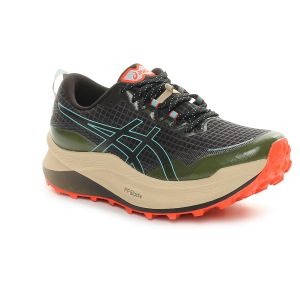
Asics Scarpa da Trail Running Uomo  Trabuco Max 3 Nero Verde   Sconto 30%
Prezzo: 126,00 €